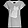
Label: T - shirt / top